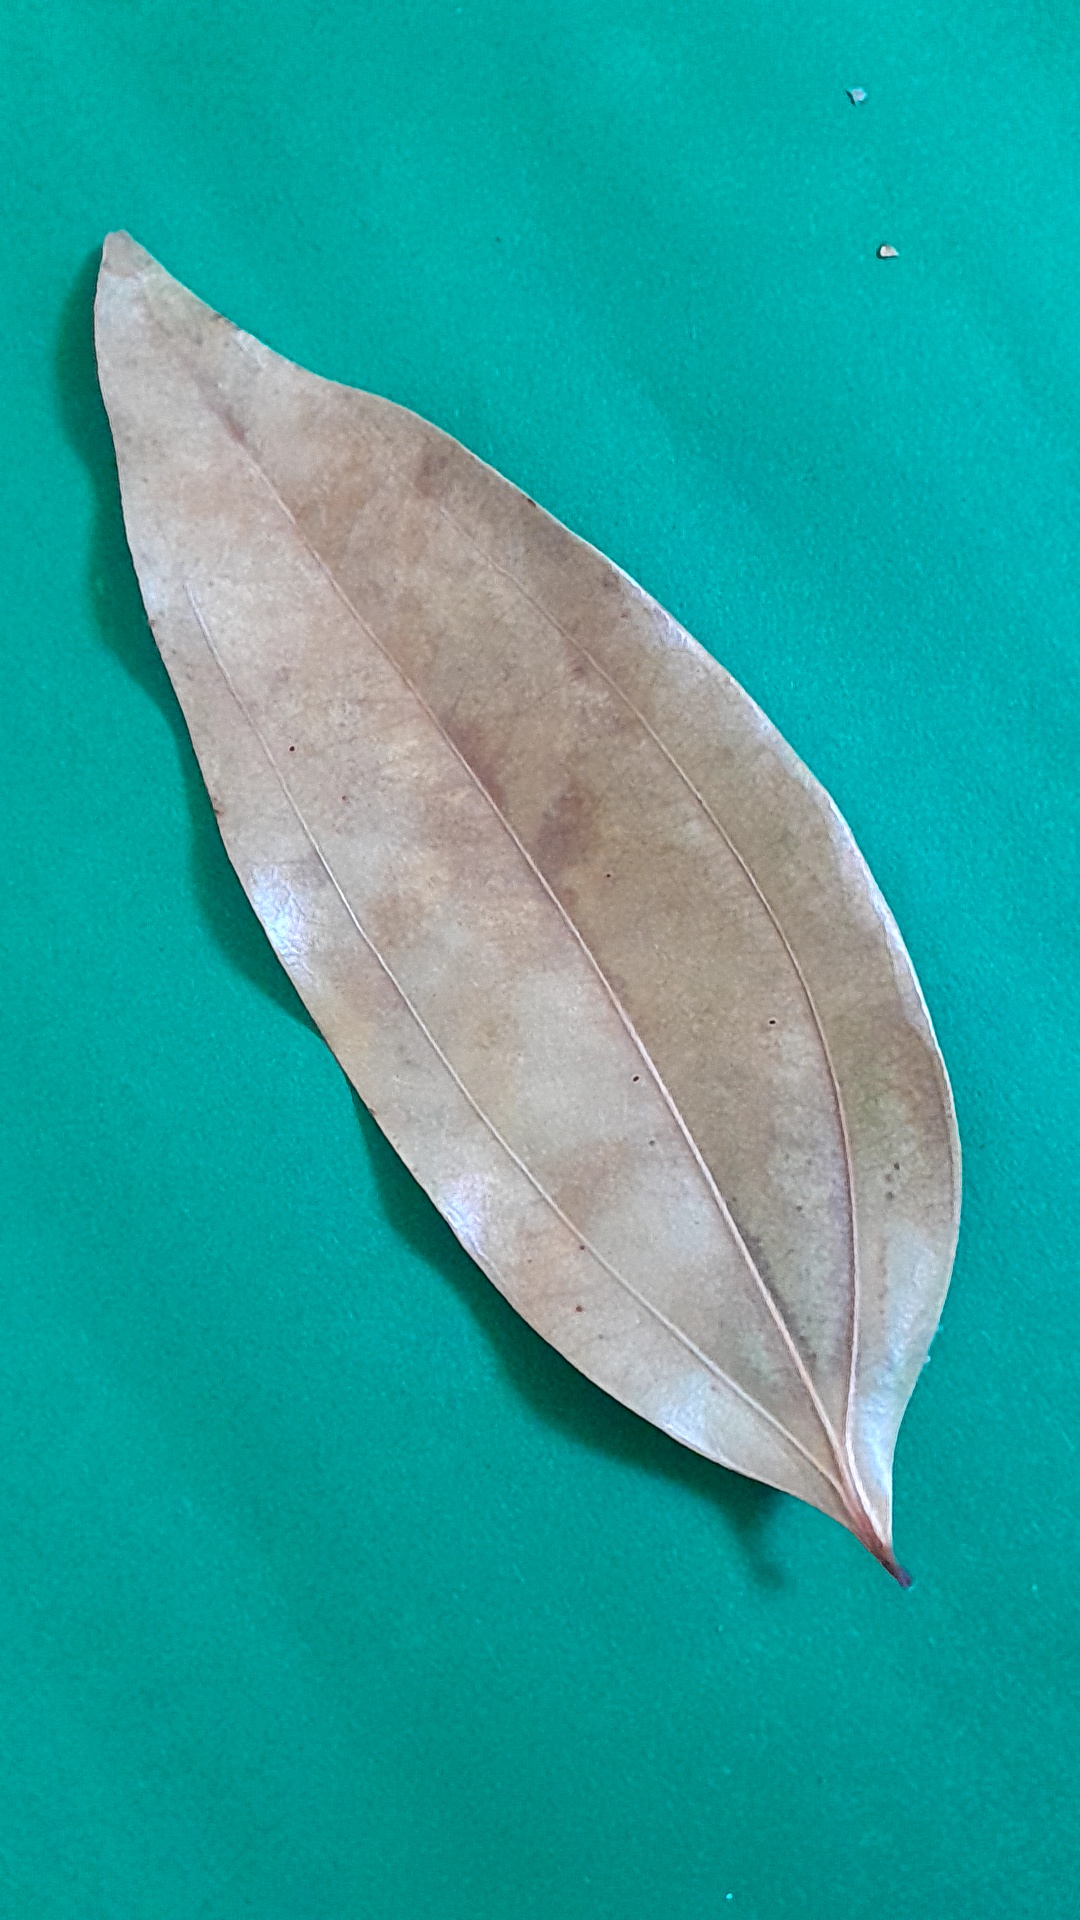
Label: Dry Leaf